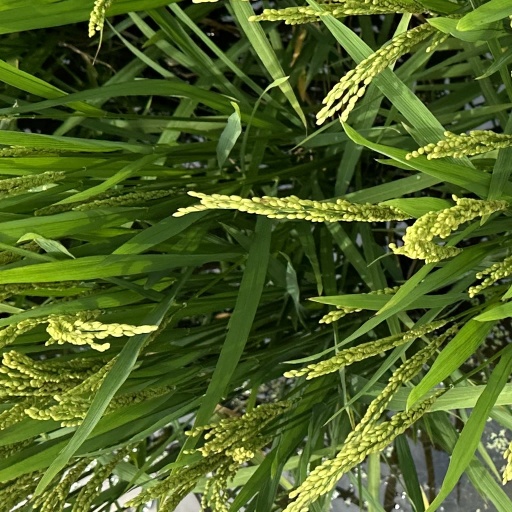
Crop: rice